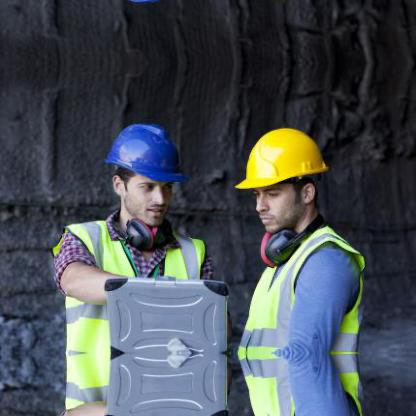
Objects in the image:
label: helmet
label: helmet